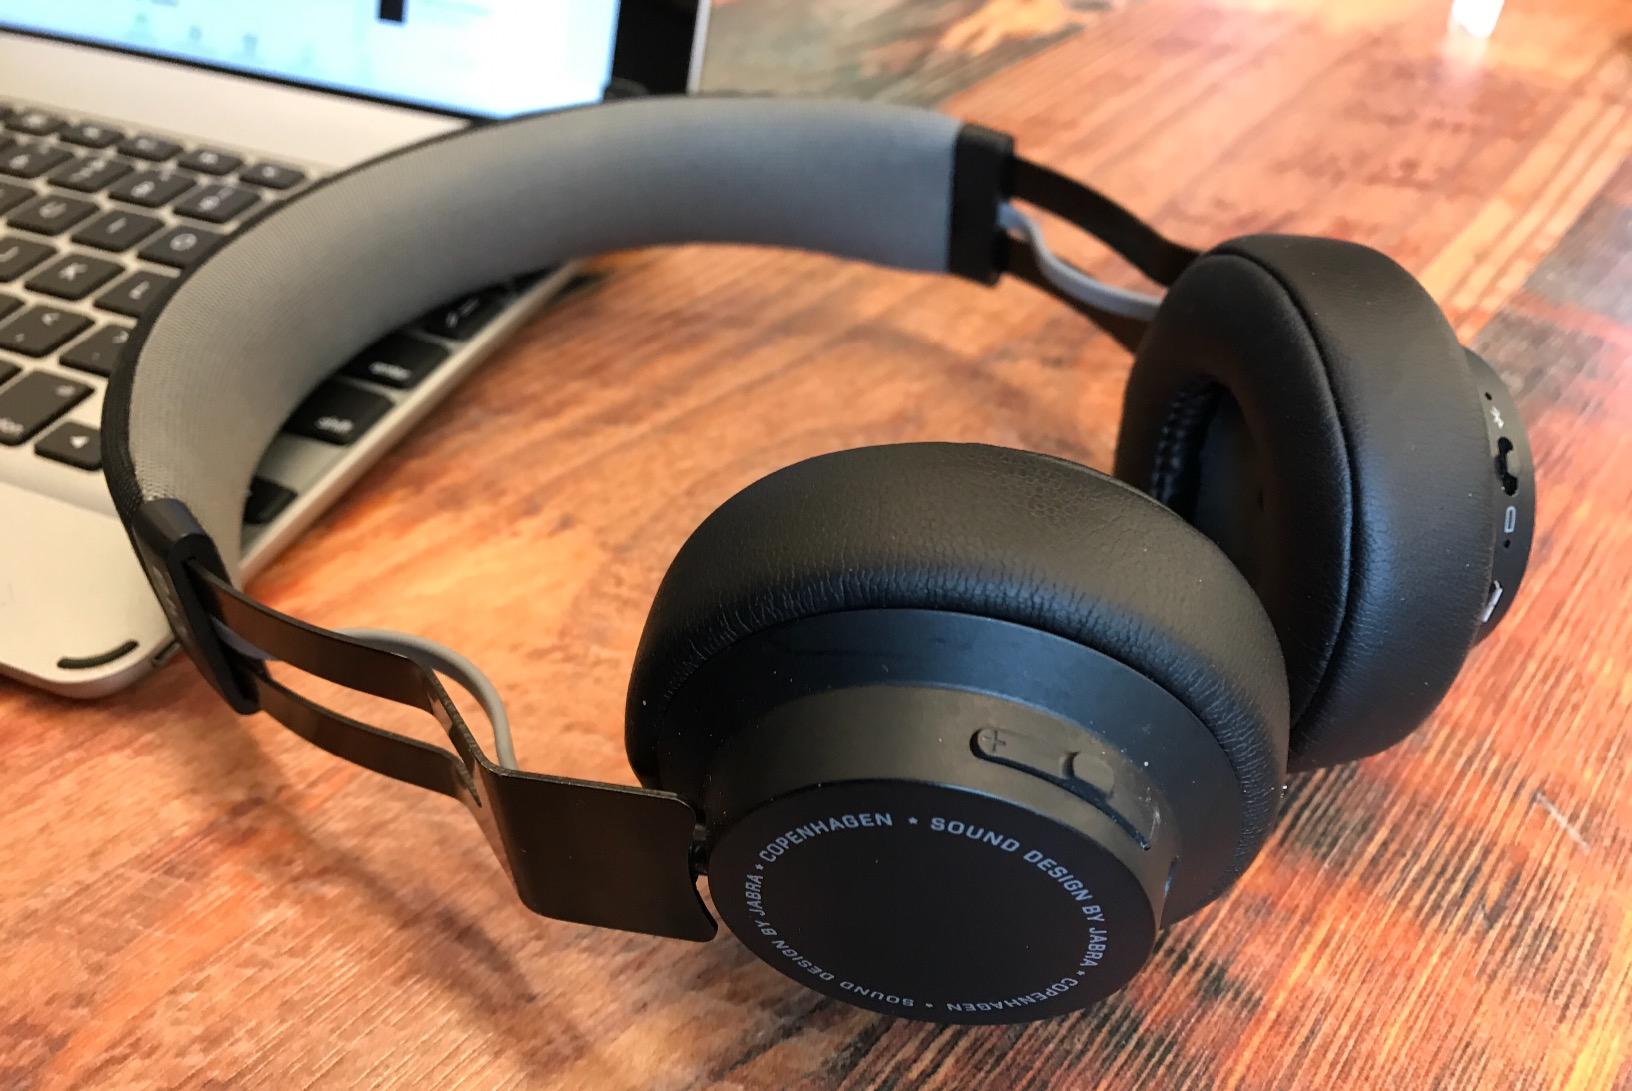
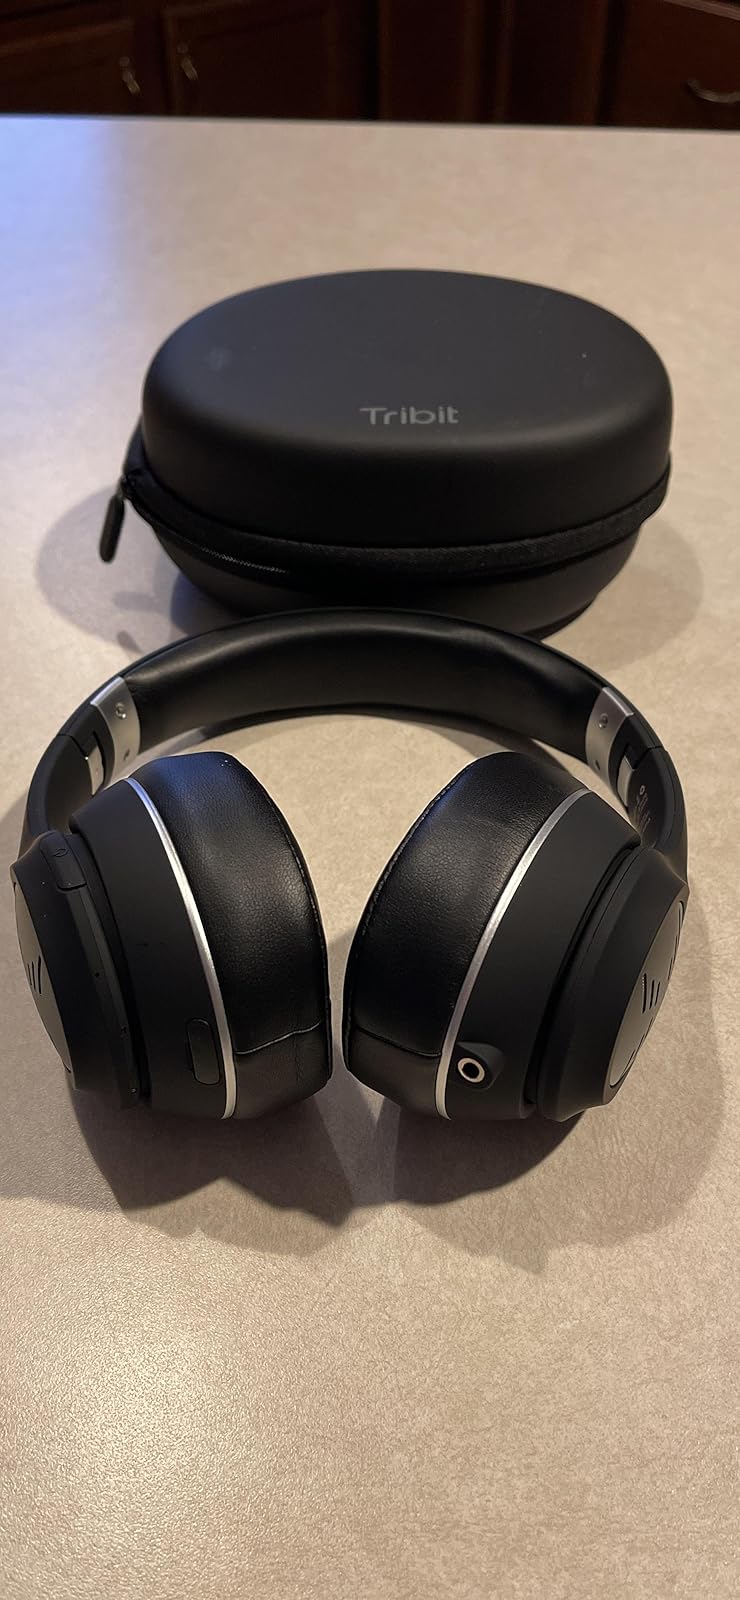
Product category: headphones
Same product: no